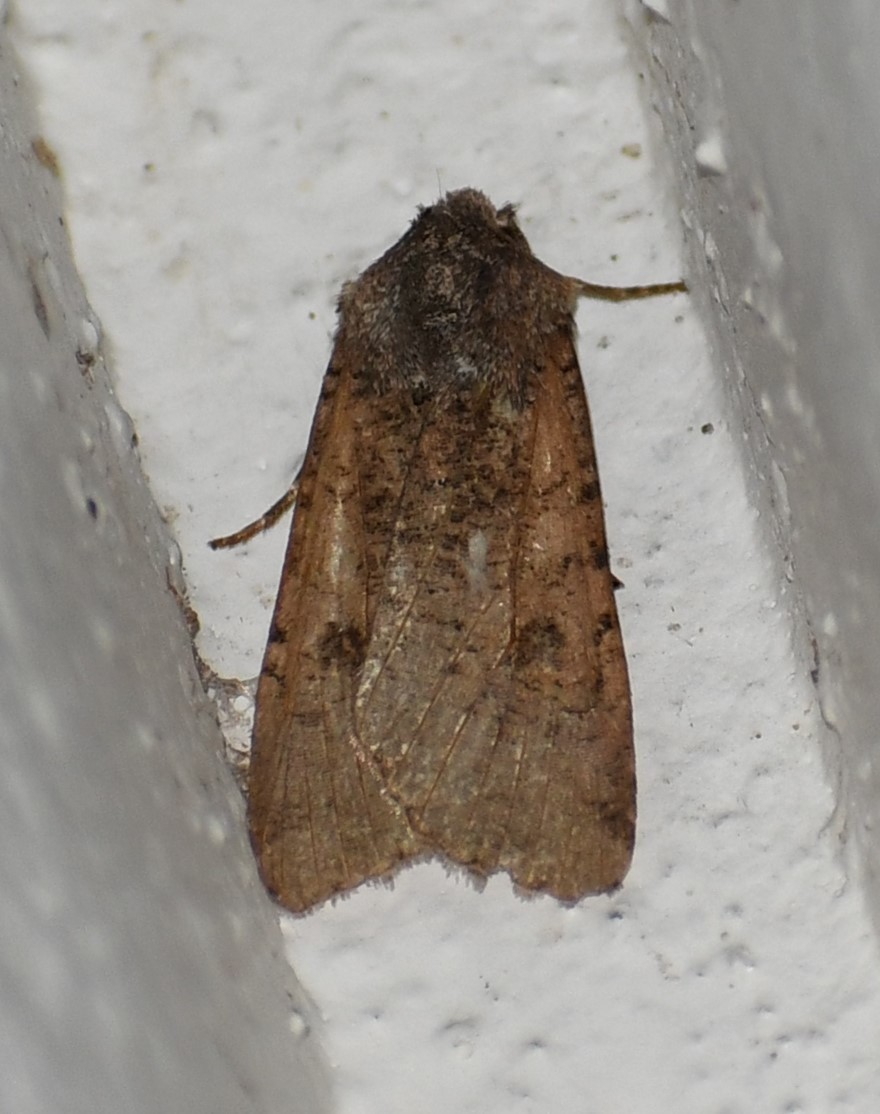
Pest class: cutworms